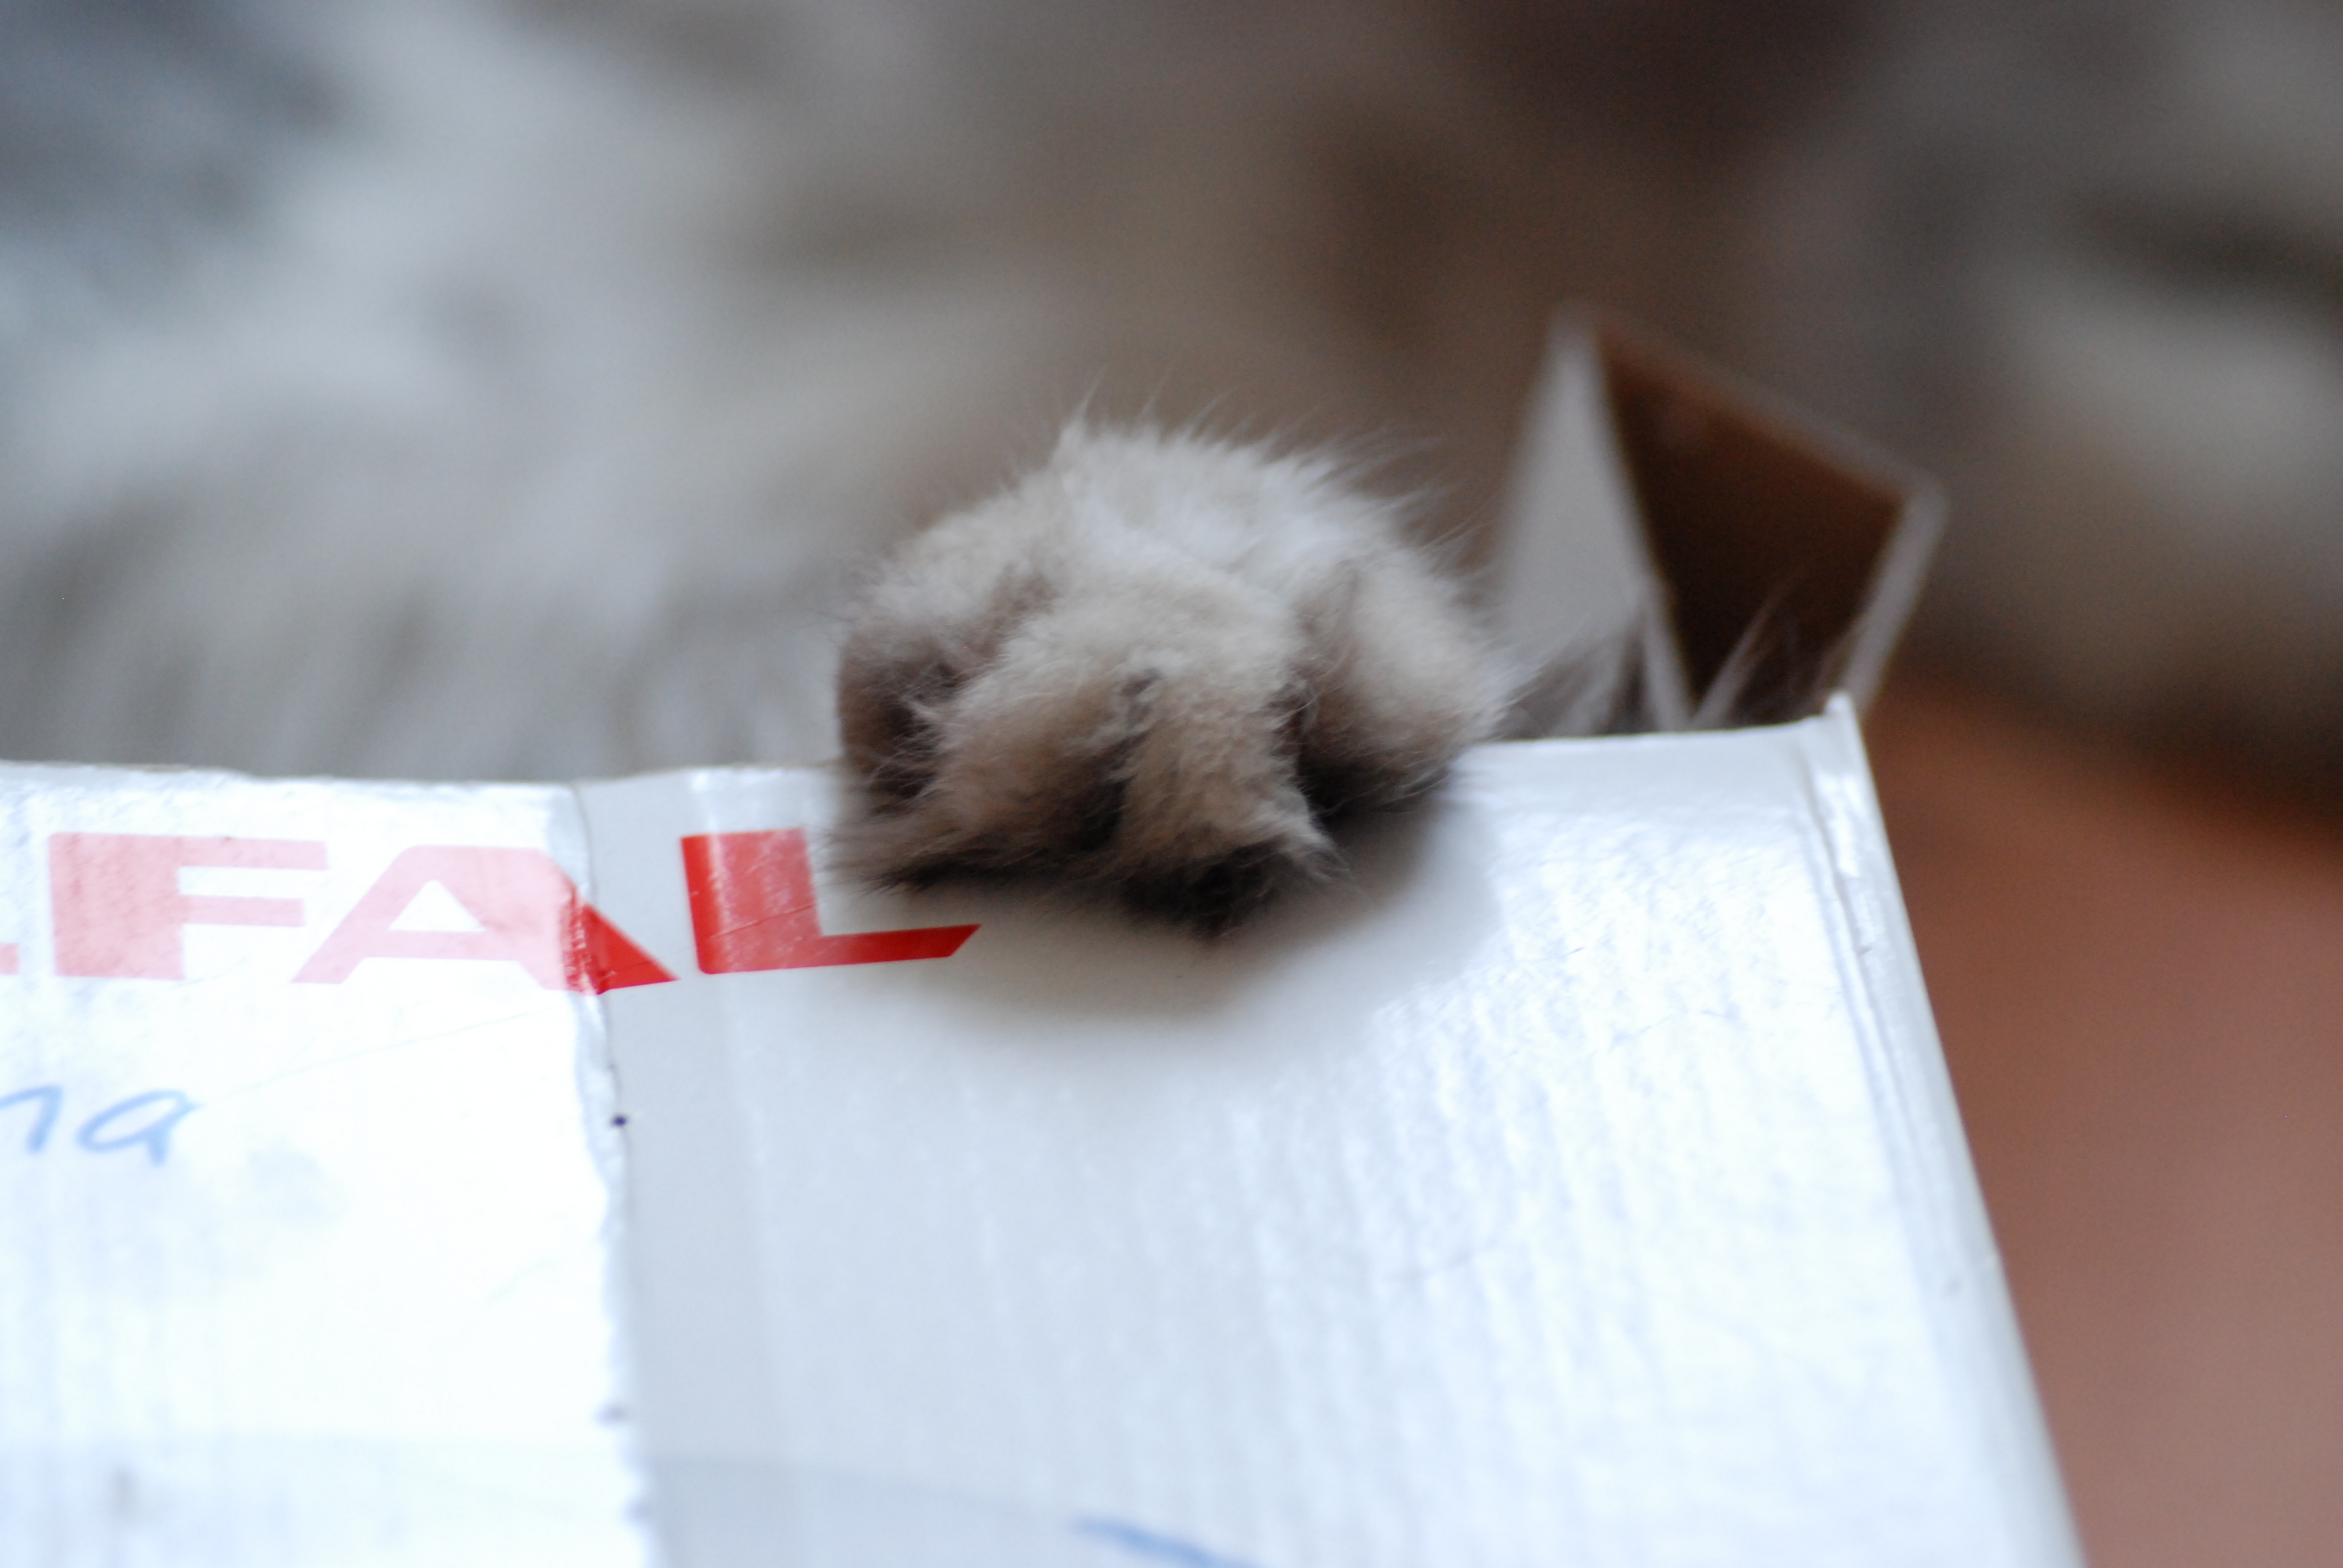
nature, white, animal, pet, kitten, cat, feline, mammal, nikon, close up, pets, cats, cool image, eye, animals, skin, chat, gato, d80, chats, nikond80, marcello, persian, small to medium sized cats, cat like mammal